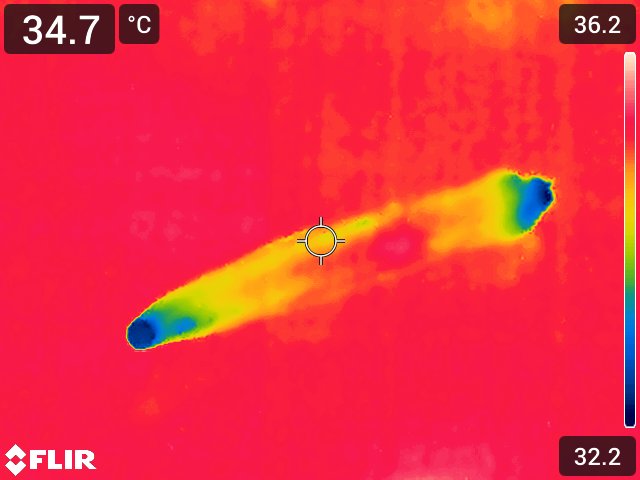
Maturity: over_matured